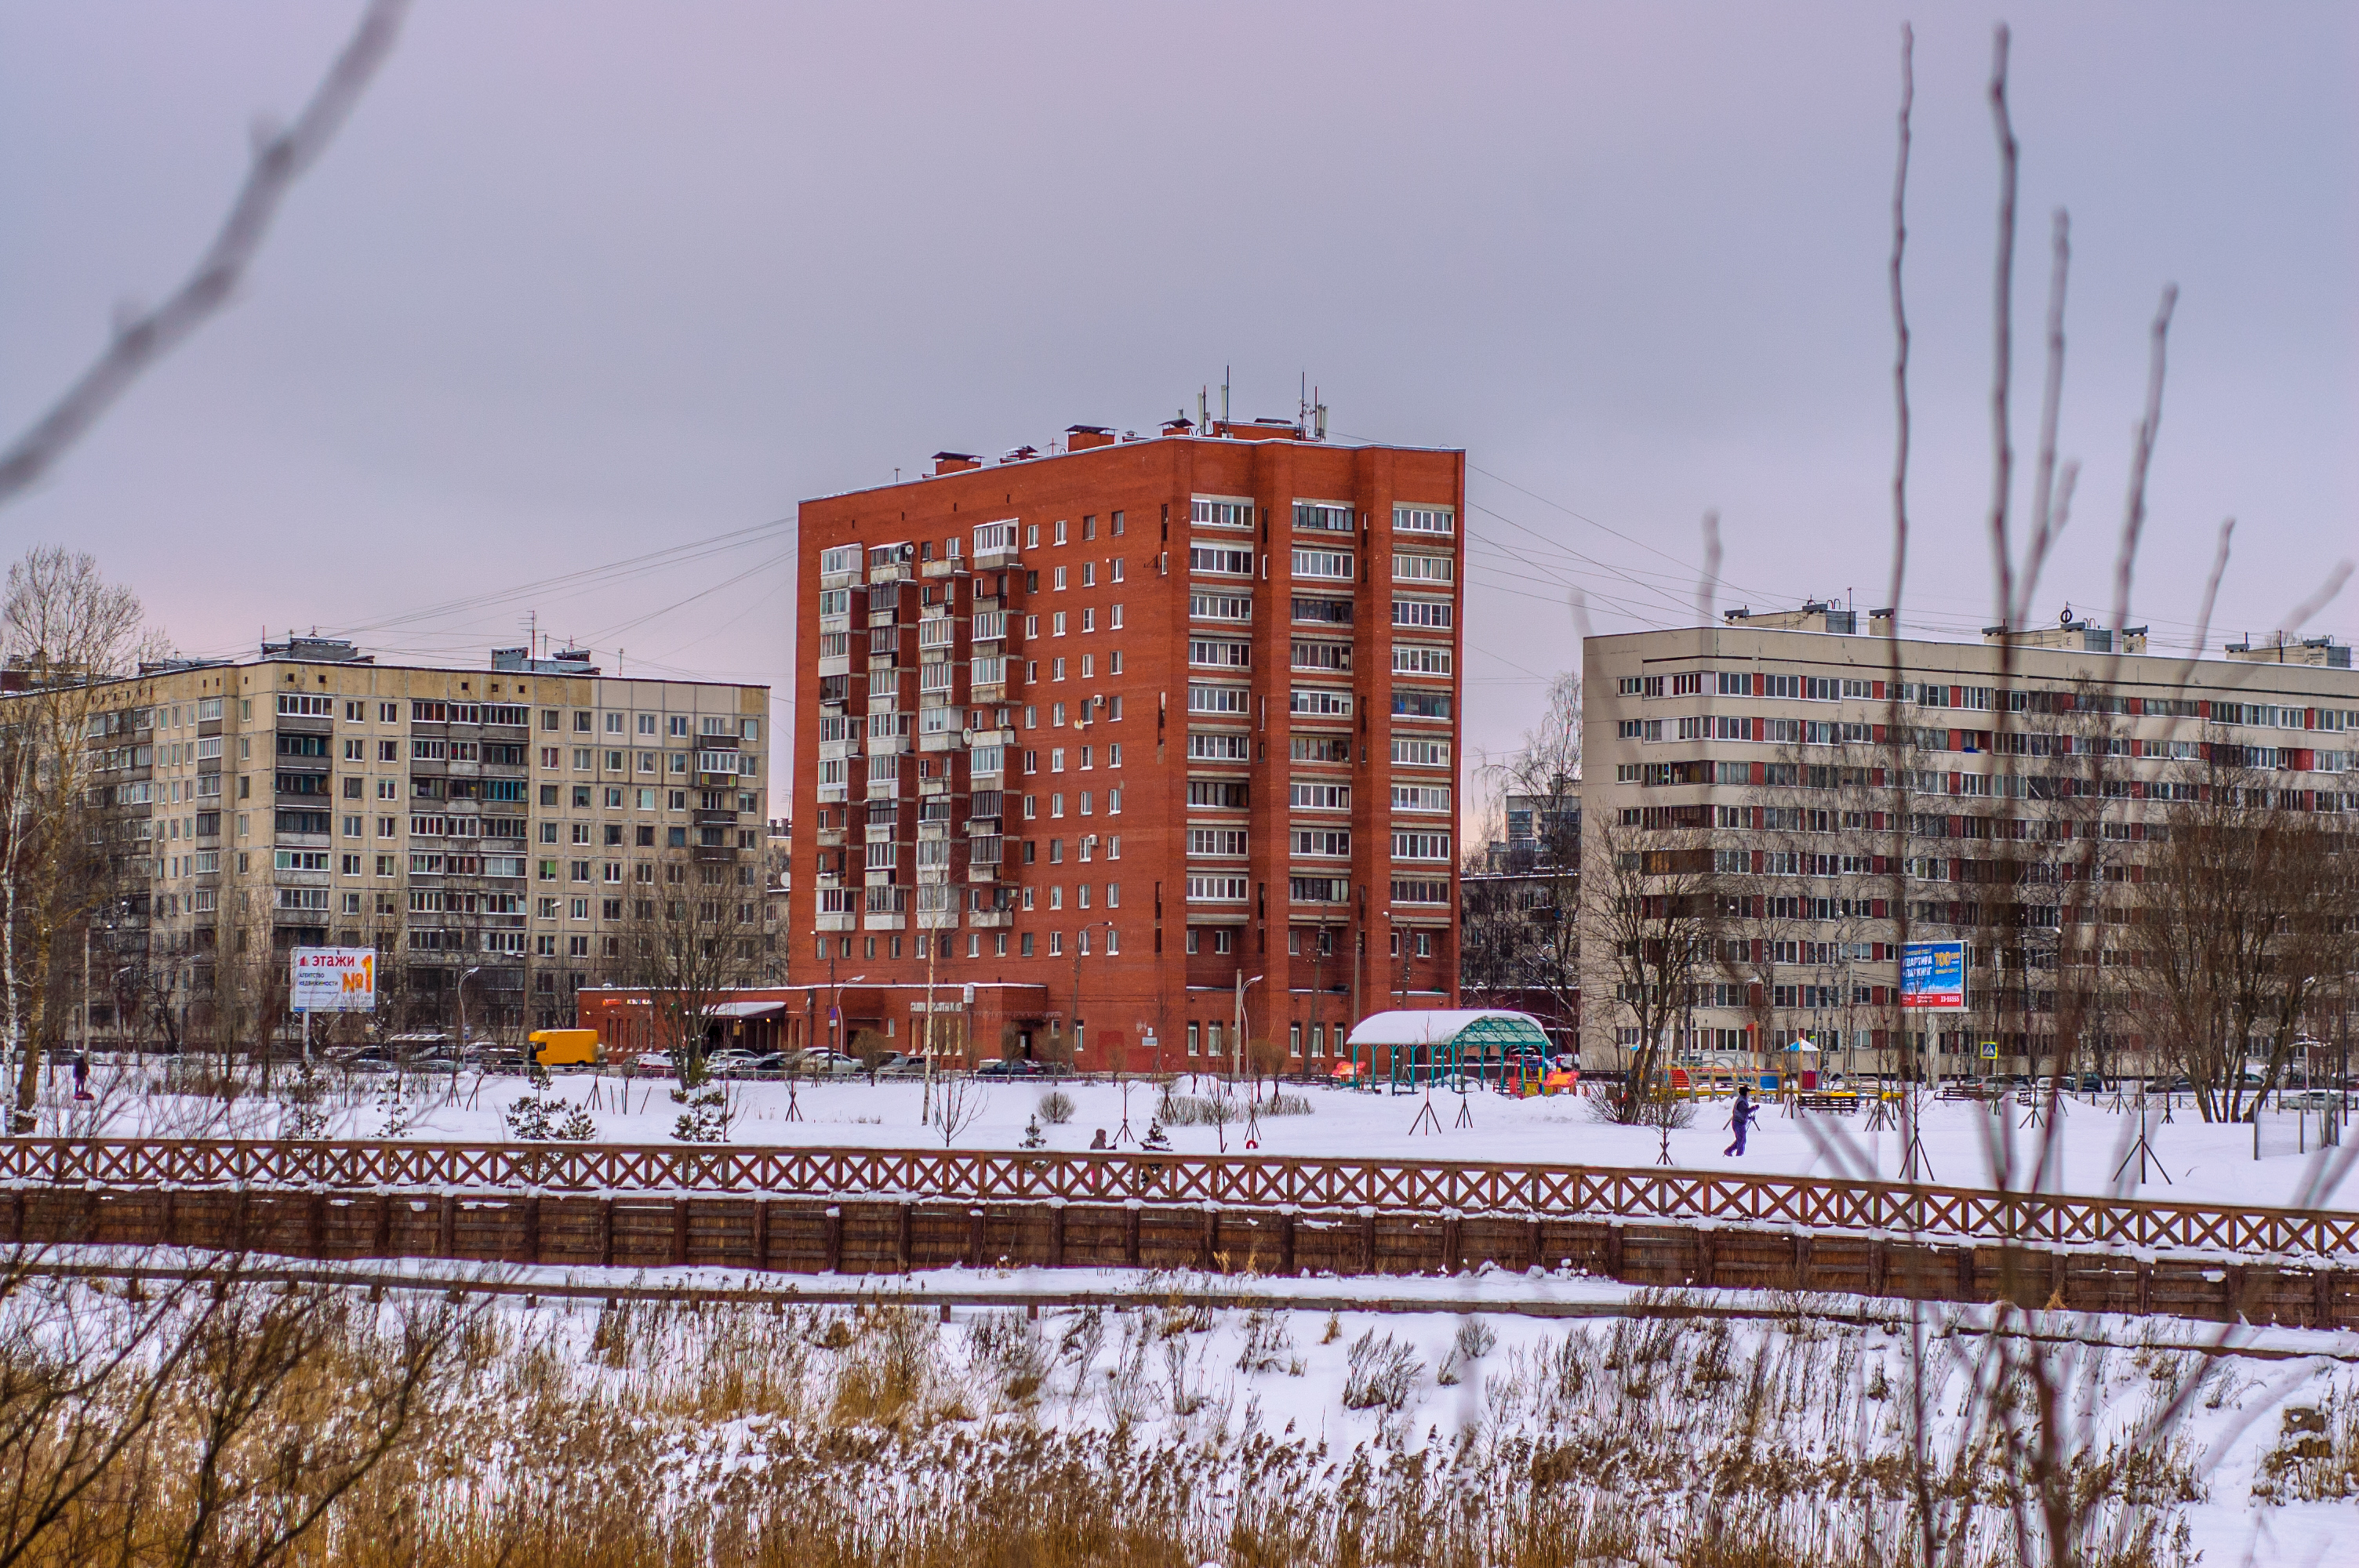
images, building, sky, window, tower block, house, urban design, architecture, cityscape, condominium, electricity, plant, neighbourhood, snow, residential area, facade, freezing, tree, real estate, city, roof, waterway, metropolis, metropolitan area, urban area, grass, mixed use, apartment, suburb, commercial building, landscape, reflection, metal, downtown, winter, street, home, headquarters, evening, overhead power line, electrical supply, skyline, crane, frost, construction, corporate headquarters, transport